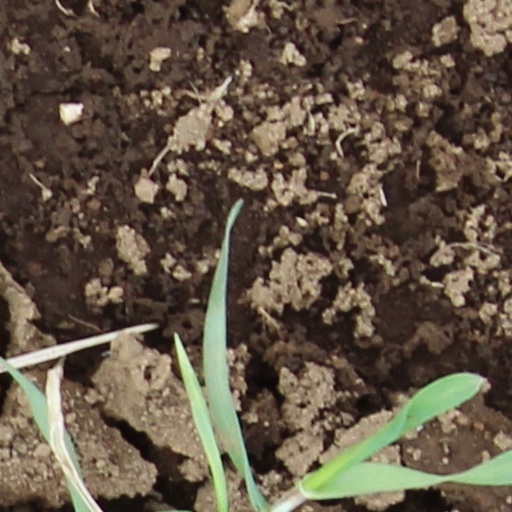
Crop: wheat